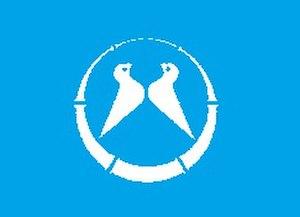
Yawata est une ville située dans la préfecture de Kyoto, au Japon.